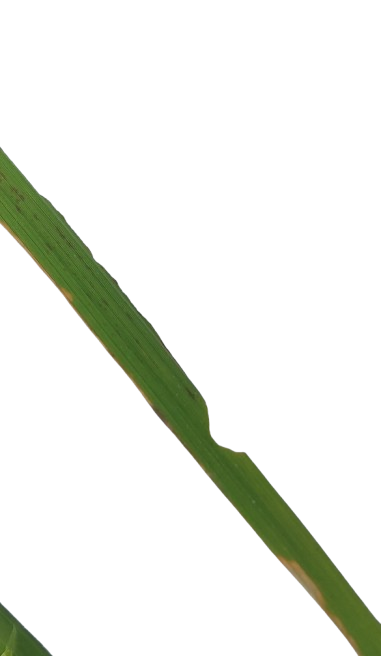
Label: Insect